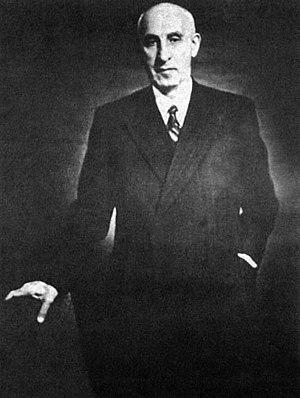
L’opération Ajax est une opération secrète menée par le Royaume-Uni et les États-Unis en 1953, exécutée par la CIA et le MI6, visant à renverser le Premier ministre d'Iran, Mohammad Mossadegh, pour le remplacer par le général Fazlollah Zahedi, et plus largement désigne les événements qui ont agité l'Iran du 15 au 19 août 1953, le plan AJAX n'ayant eu lieu pour ainsi dire que dans la nuit du 15 au 16 août. Le plan fut approuvé par le Premier ministre britannique Winston Churchill le 1ᵉʳ juillet 1953, et par le président des États-Unis Dwight D. Eisenhower le 11 juillet 1953. Le plan s'appuya sur de nombreux collaborateurs, des membres éminents du clergé, la majorité des membres du Parlement iranien et le Chah, lesquels soutinrent l'armée iranienne.
La Révolution du Roi et du Peuple ou Révolution du Roi et de la Nation, popularisée sous le nom de Révolution Blanche, est une série de réformes à grande portée lancée en 1963 par le dernier Shah d'Iran, Mohammad Reza Pahlavi et appliquée par ses Premiers Ministres successifs Ali Amini, Asadollah Alam, Hassan Ali Mansour et Amir Abbas Hoveida. Le programme tire son nom du projet en 6 points conçu par Ali Amini et présenté devant le Congrès national des agriculteurs d'Iran le 11 janvier 1963, et qui fut approuvé par référendum le 26 janvier 1963.